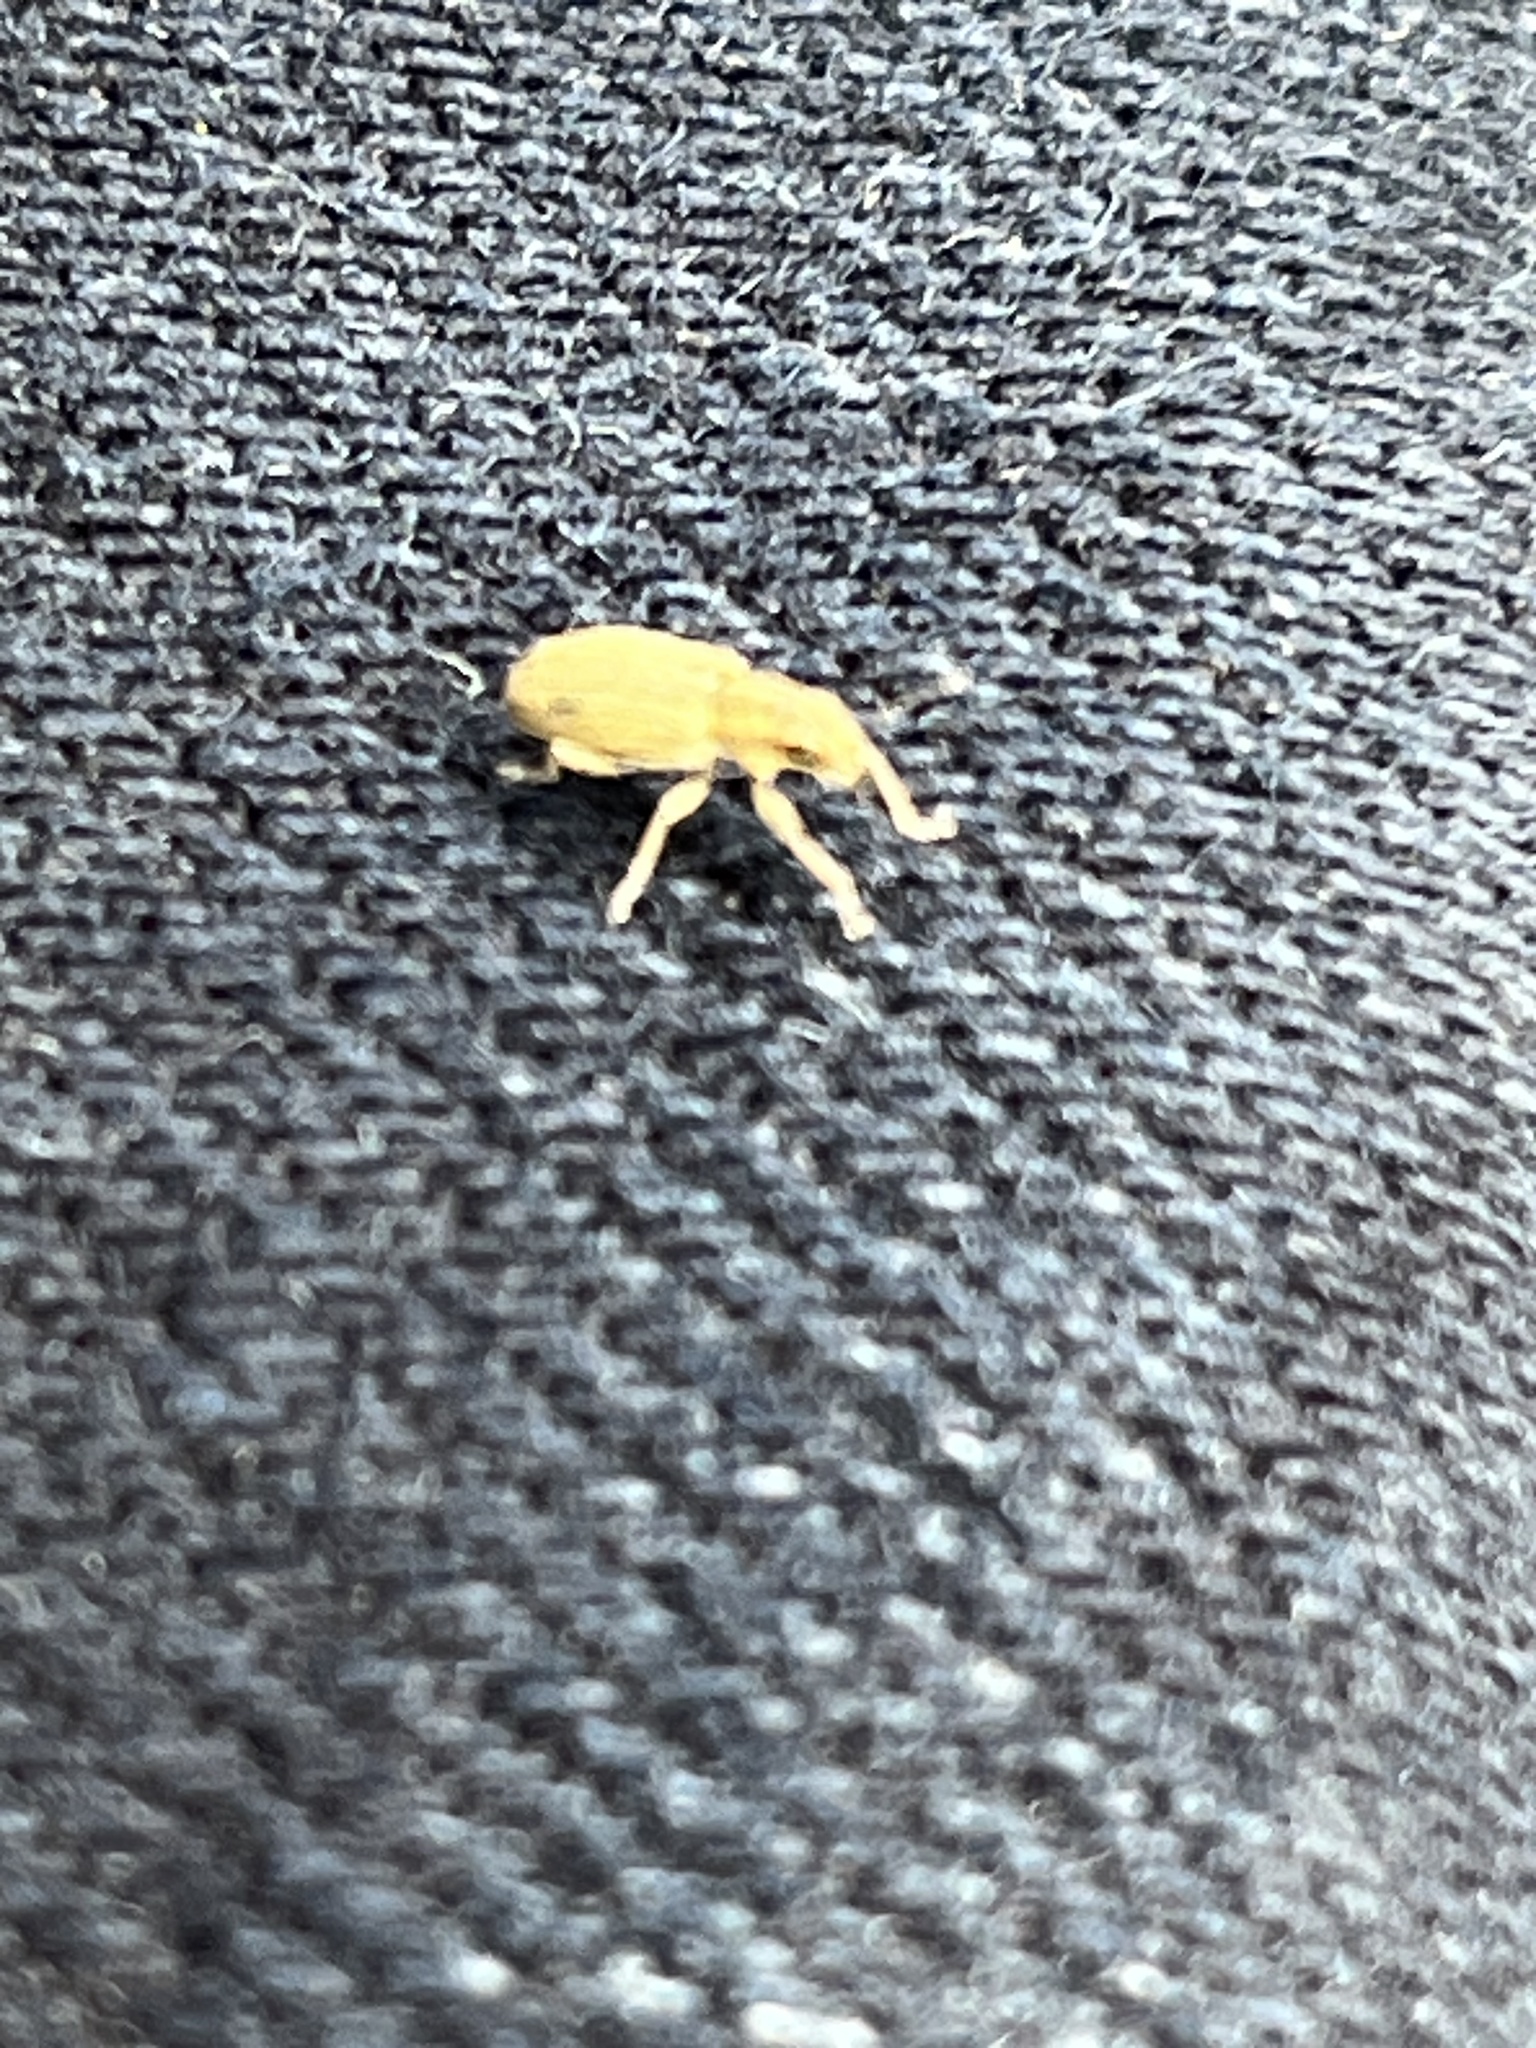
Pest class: pea_leaf_weevil